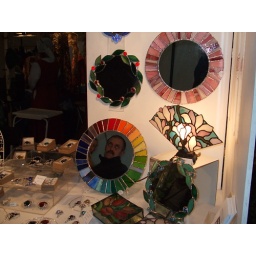
Who can it be in the mirror. Lovely coloured glass in Medieval market inside Ludlow Castle